Salem County, New Jersey

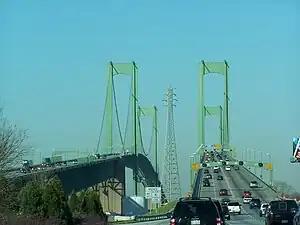
The Delaware Memorial Bridge connects Salem County with New Castle County, Delaware

, the county had a total of of roadways, of which were maintained by the local municipality, by Salem County and by the New Jersey Department of Transportation, by the New Jersey Turnpike Authority and by the Delaware River and Bay Authority.